Vietnamese art

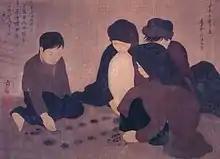
Nguyễn Phan Chánh, "Chơi ô ăn quan", 1931

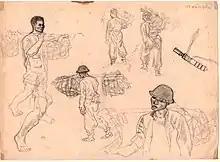
Tô Ngọc Vân's painting style changed drastically away from the usual ideal women he painted before the First Indochina war.

Joseph Imguimberty was fascinated by the lacquered cultural objects and architecture fixtures after visiting the Temple of Literature in Hanoi. He encouraged his students to start using lacquer as a fine art medium, and set up workshops in EBAI with old artisans, playing a renaissance role in Lacquer painting. "falling back on the past will be efficient only if it is used as a starting point for a new research, for an evolution in line with the contemporary eras; to summarise, the question is to evolve as contemporaries within an extensive of tradition." "Victor Tardieu"